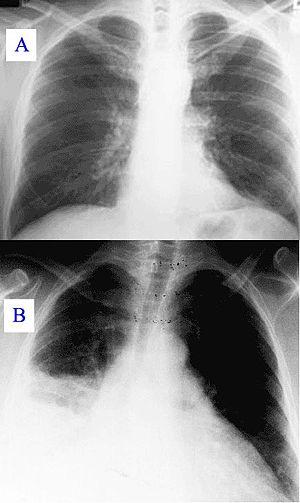
La radiographie du thorax est une technique d'imagerie médicale à base de rayons X permettant de diagnostiquer des pathologies atteignant ou retentissant sur le thorax et ses composantes : atteintes du médiastin, infections pulmonaires, pneumothorax, décompensation cardiaque, etc...
La fièvre Q ou coxiellose est une maladie causée par la bactérie Coxiella burnetii. Ce microorganisme est répandu dans le monde entier, les réservoirs de l’agent pathogène sont nombreux chez les mammifères sauvages et domestiques : on peut le détecter chez les bovins, les moutons, les chèvres et autres mammifères domestiques, ainsi que les chats et les chiens. La transmission de l'infection se fait par voie aérienne par l’inhalation de particules contaminées en suspension dans l’air et le contact cutané ou muqueux avec les selles, l'urine, les sécrétions vaginales, le sperme, le lait, le placenta des animaux infectés. La période d'incubation est de 9 à 40 jours. Il s’agit probablement de la zoonose la plus contagieuse qui existe, car une seule bactérie suffit à infecter un homme.